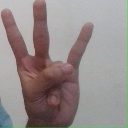
अक्षर: क्ष